Azerbaijanis

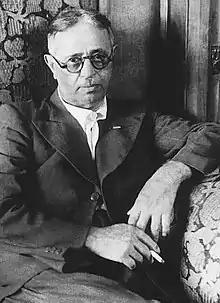
Uzeyir Hajibeyov, Azerbaijani composer, musicologist, and teacher. He composed the National Anthem of Azerbaijan, and is often referred to as the father of Azerbaijani classical music

According to Encyclopædia Britannica, the Azerbaijanis are of mixed descent, originating in the indigenous population of eastern Transcaucasia and possibly the Medians from northern Iran. There is evidence that, due to repeated invasions and migrations, aboriginal Caucasians may have been culturally assimilated, first by Ancient Iranian peoples and later by the Oghuz. Considerable information has been learned about the Caucasian Albanians including their language, history, early conversion to Christianity. The Udi language, still spoken in Azerbaijan, may be a remnant of the Albanians' language.